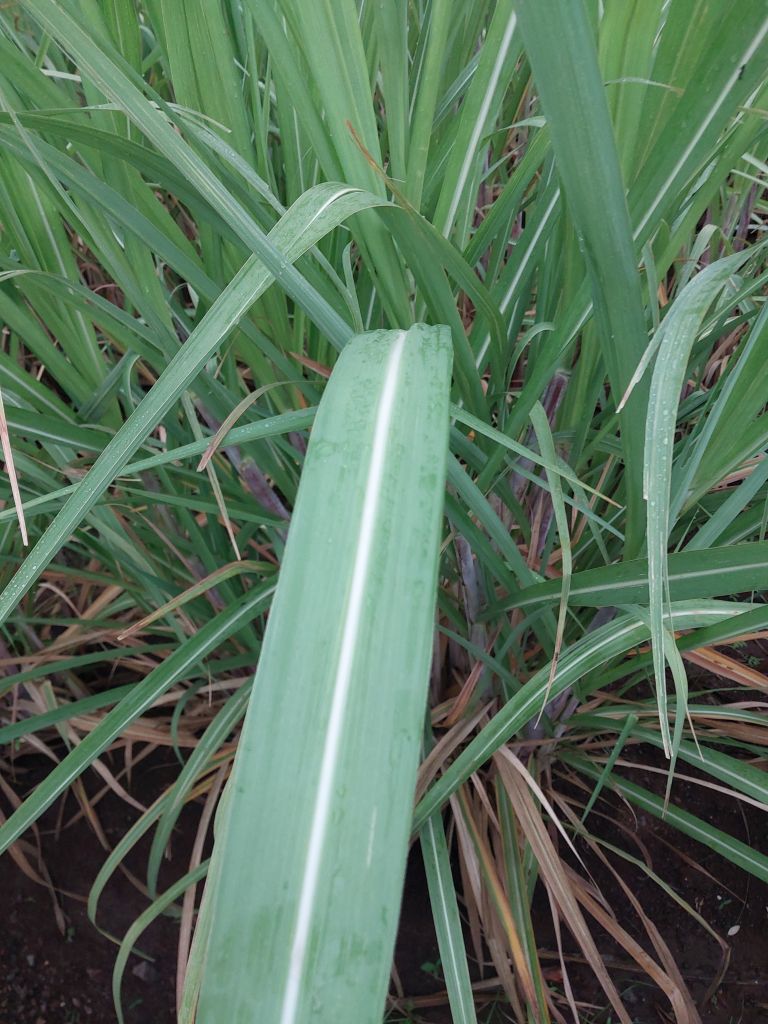
Label: Healthy